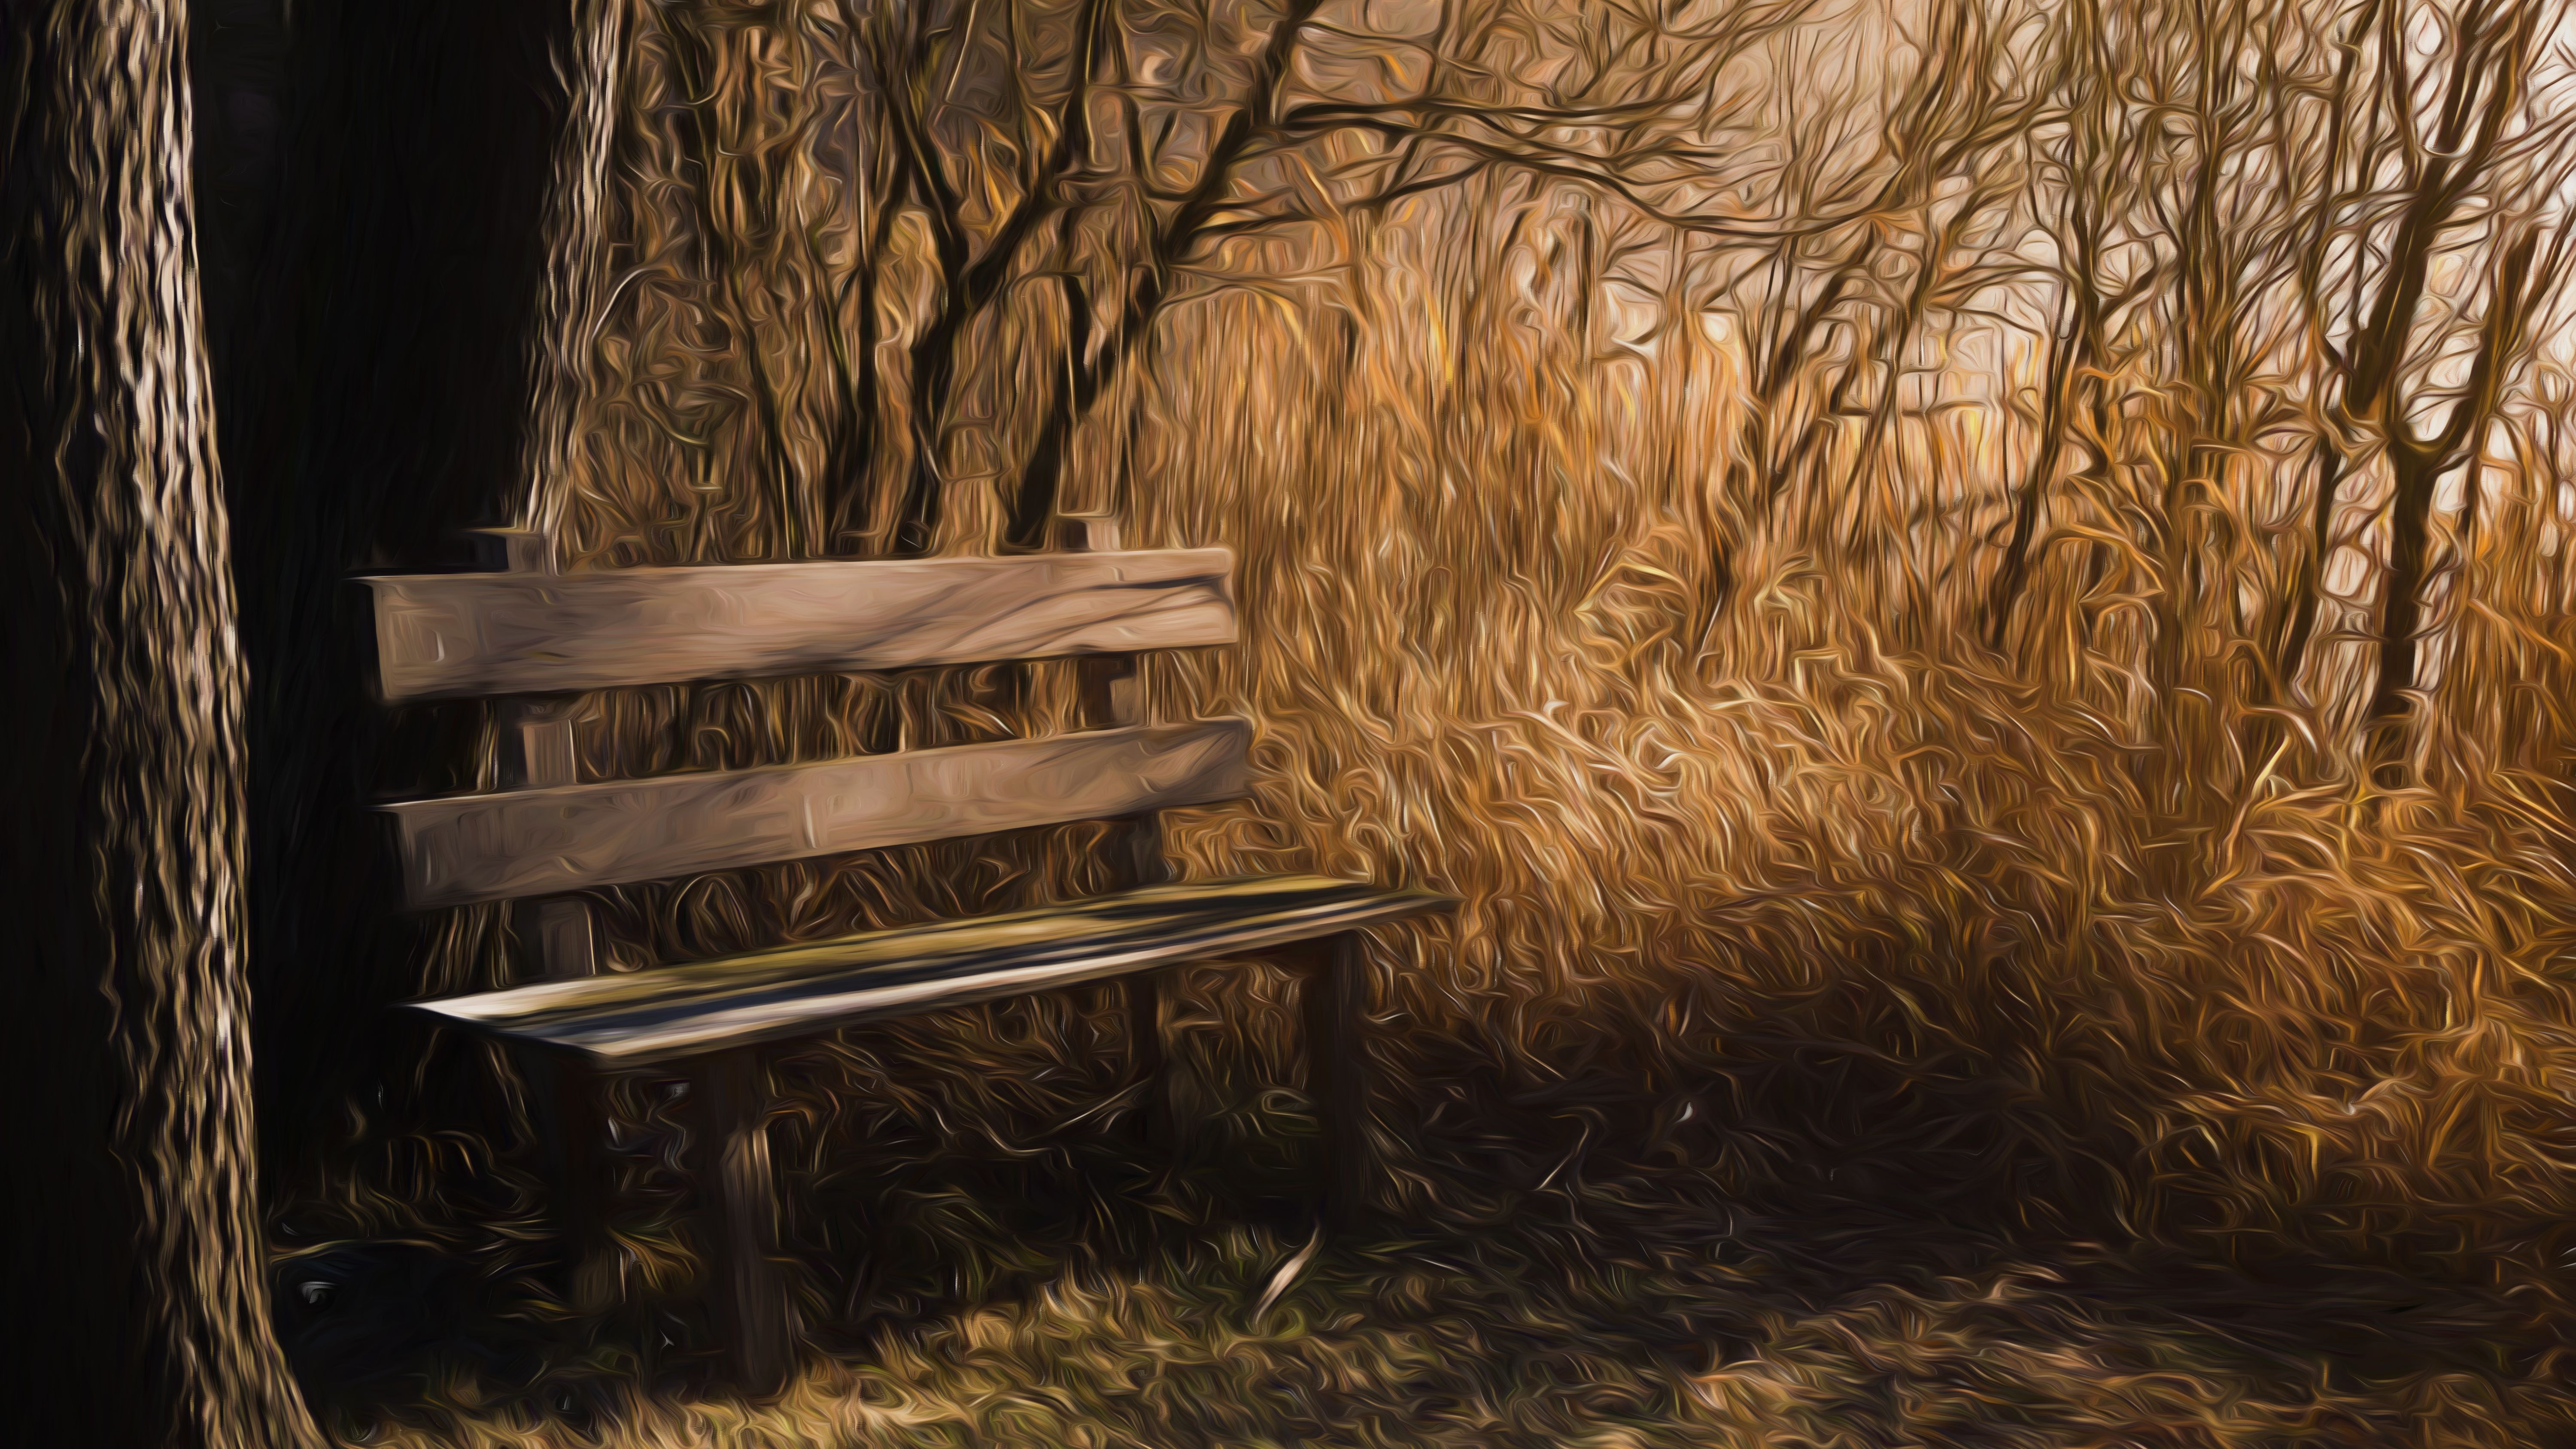
tree, nature, forest, grass, creative, wood, bench, sunlight, morning, idyllic, autumn, agriculture, still life, season, artwork, painting, art, bank, habitat, digital art, photo painting, click, digital painting, natural environment, grass family